Describe the emotion expressed in this image:  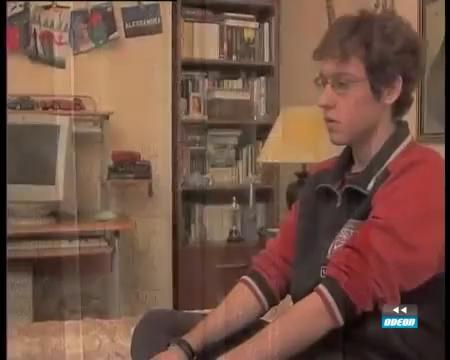
This person displays Fear, valence and arousal with high intensity.